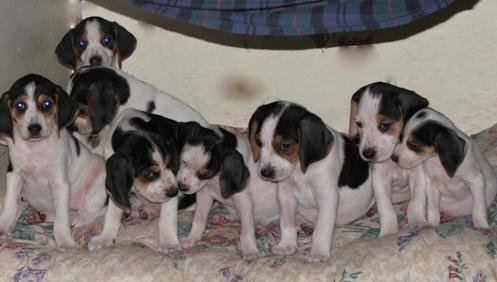
Label: dogs